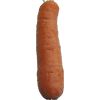
Label: carrot